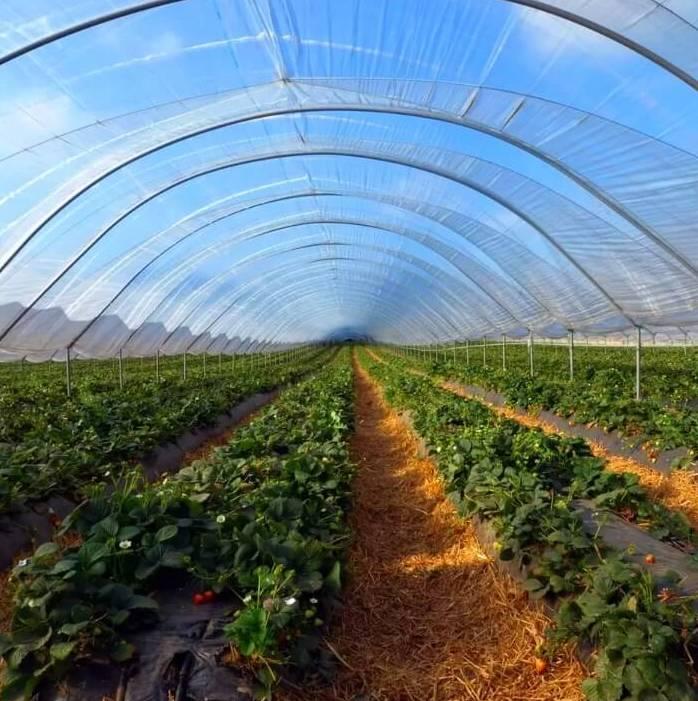
Mimea mingi ya kijani ambayo imepandwa kimistari kwenye shamba lililopo ndani ya nyumba ya kitalu, na kilimo hichi ni kwa ajili ya viwanda kwani mazao yanatokana na mimea hiyo hutoa bidhaa mbalimbali kwa viwanda husika.